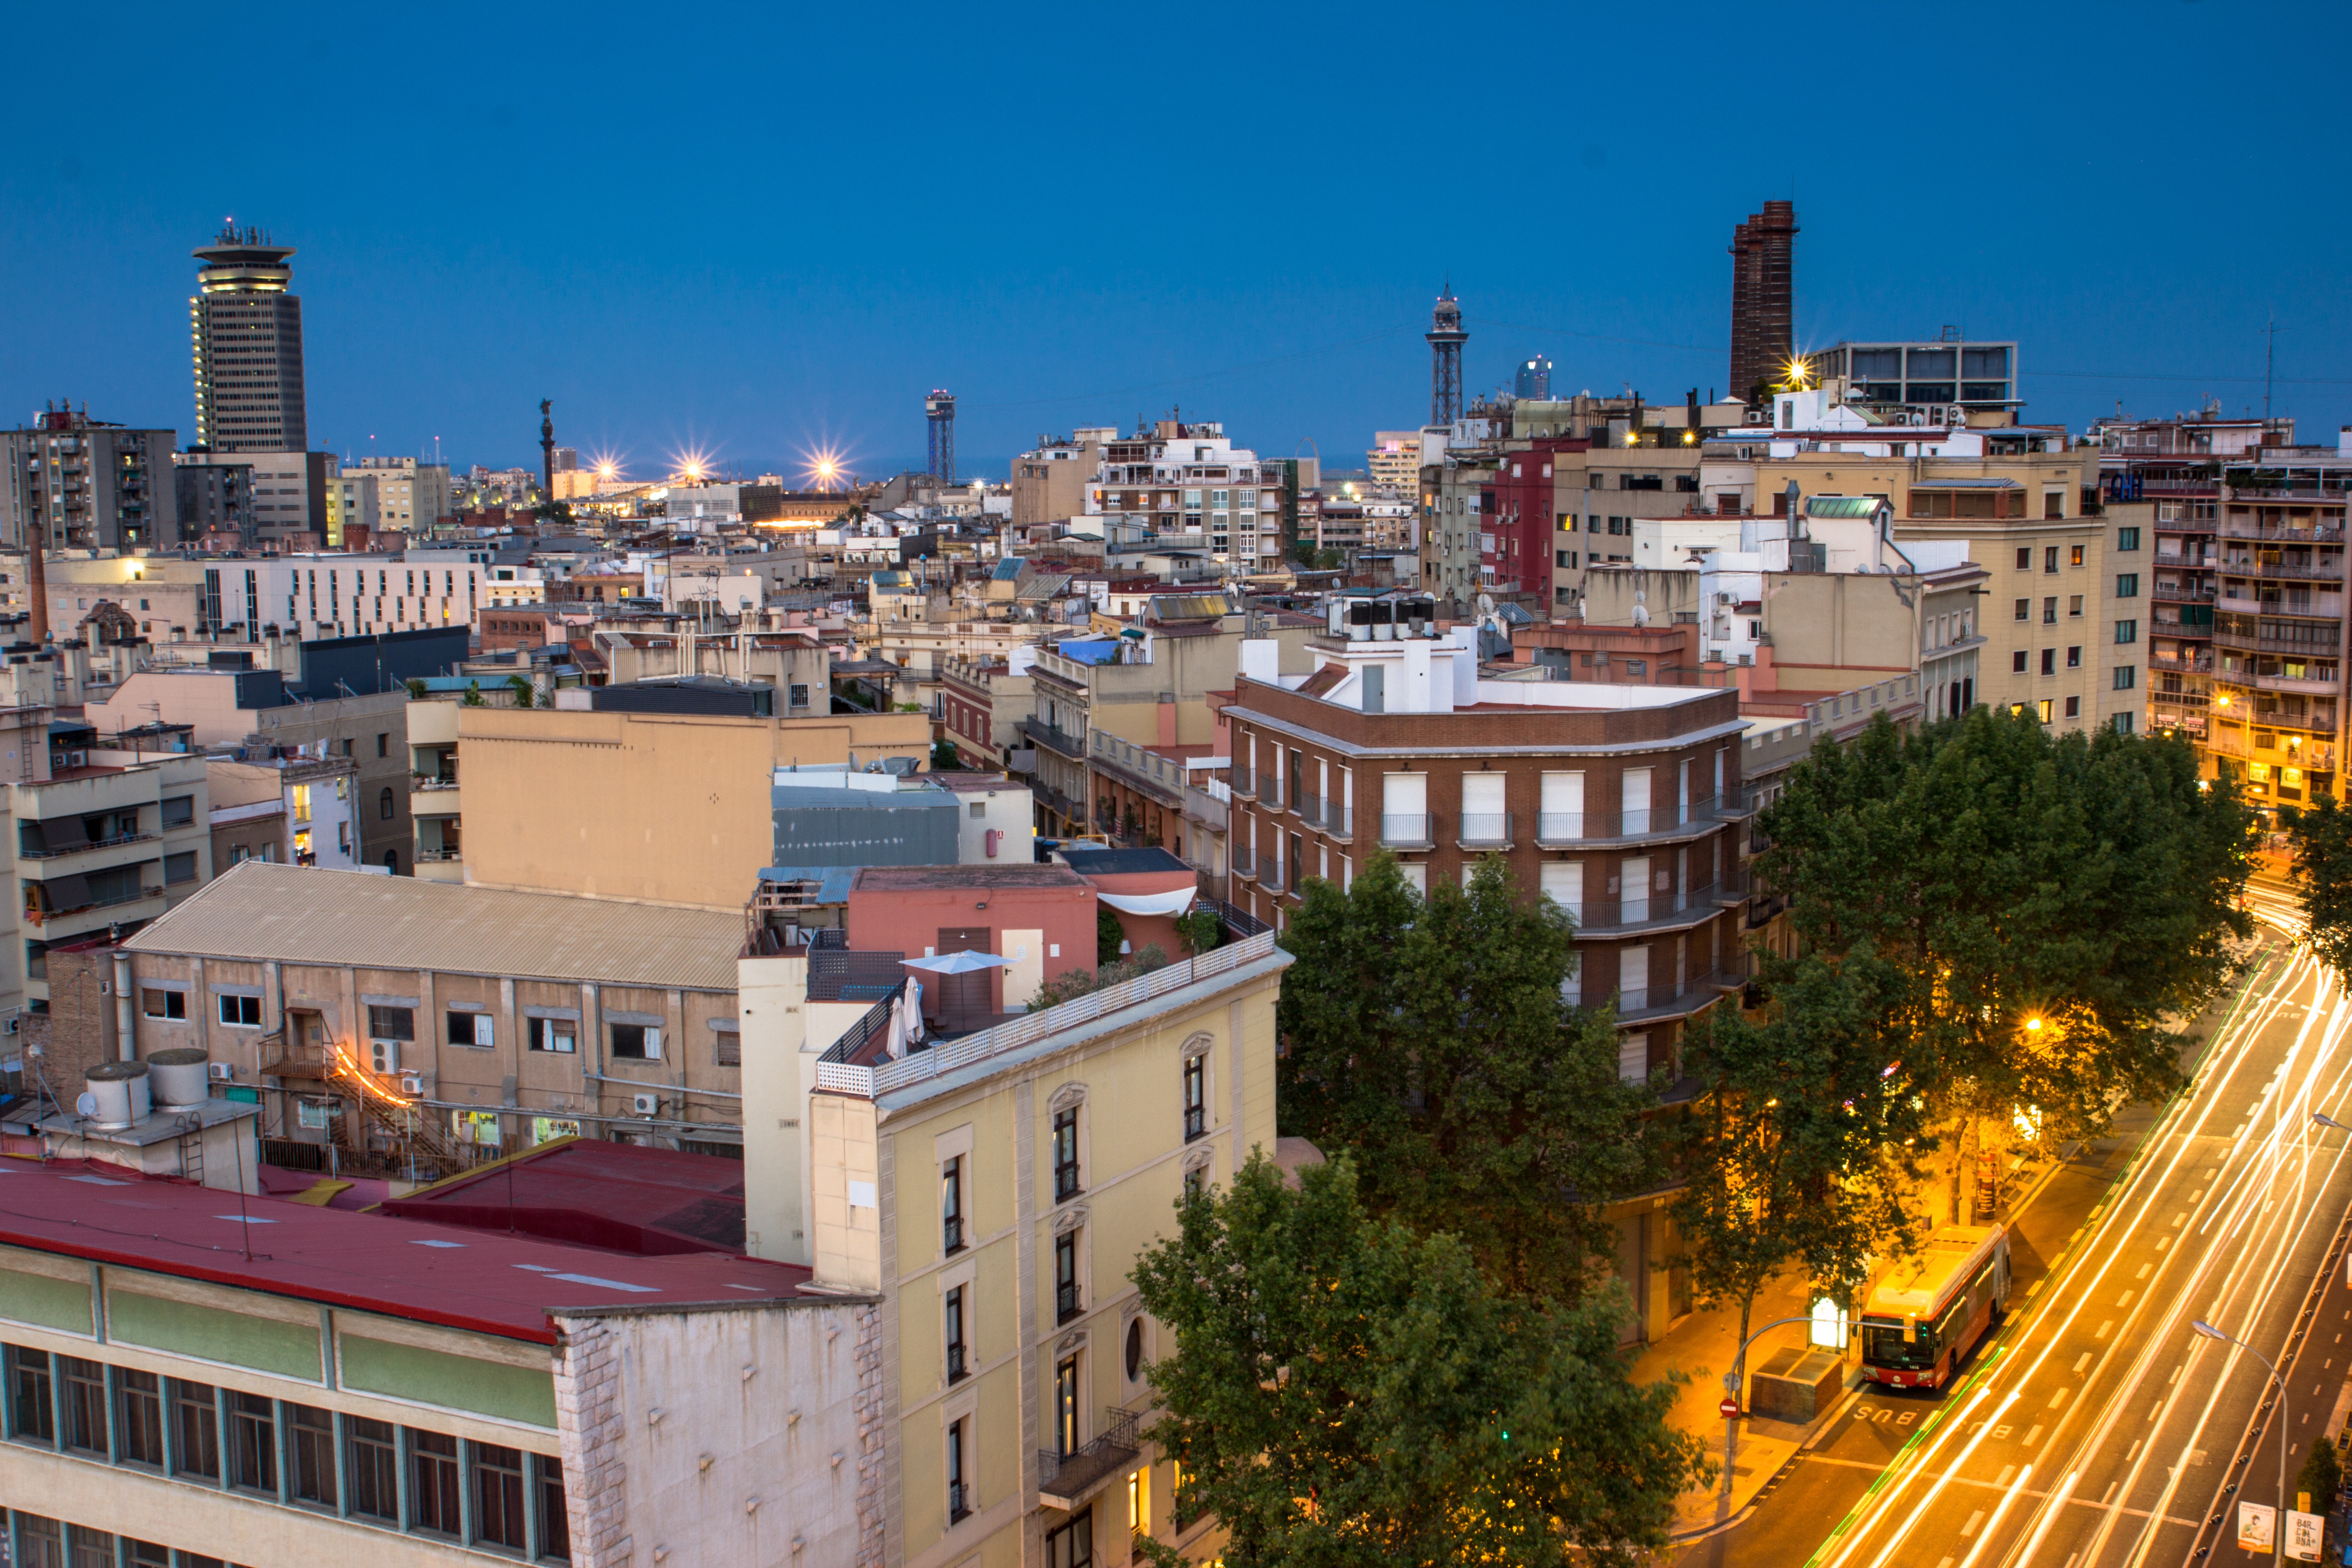
skyline, night, town, city, skyscraper, cityscape, panorama, downtown, plaza, landmark, barcelona, tower block, terrace, town square, metropolis, neighbourhood, urban area, residential area, human settlement, metropolitan area